Jayalakshmi Seethapura

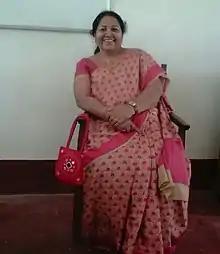
Dr. Seethapura at KIKS, Mysore University

Dr. T. Jayalakshmi, known by her pen name as Dr. Jayalakshmi Seethapura, was one of the eminent folklorists of modern India who writes in Kannada language. She was a retired Folklore professor of Mysore University. Jayalakshmi has performed hundreds of state and national level cultural competitions as judge. Her books on folklore have well received by the readers of Karnataka.